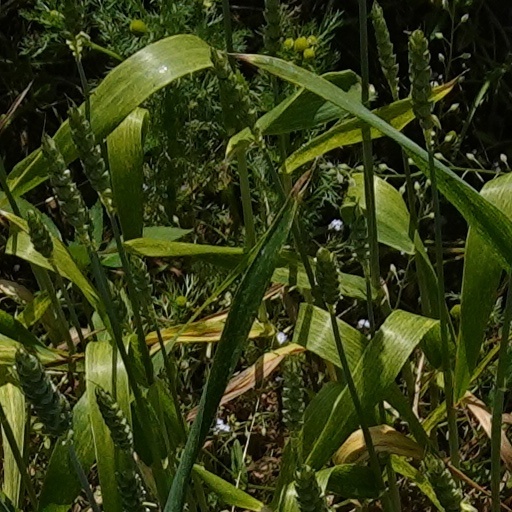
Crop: wheat